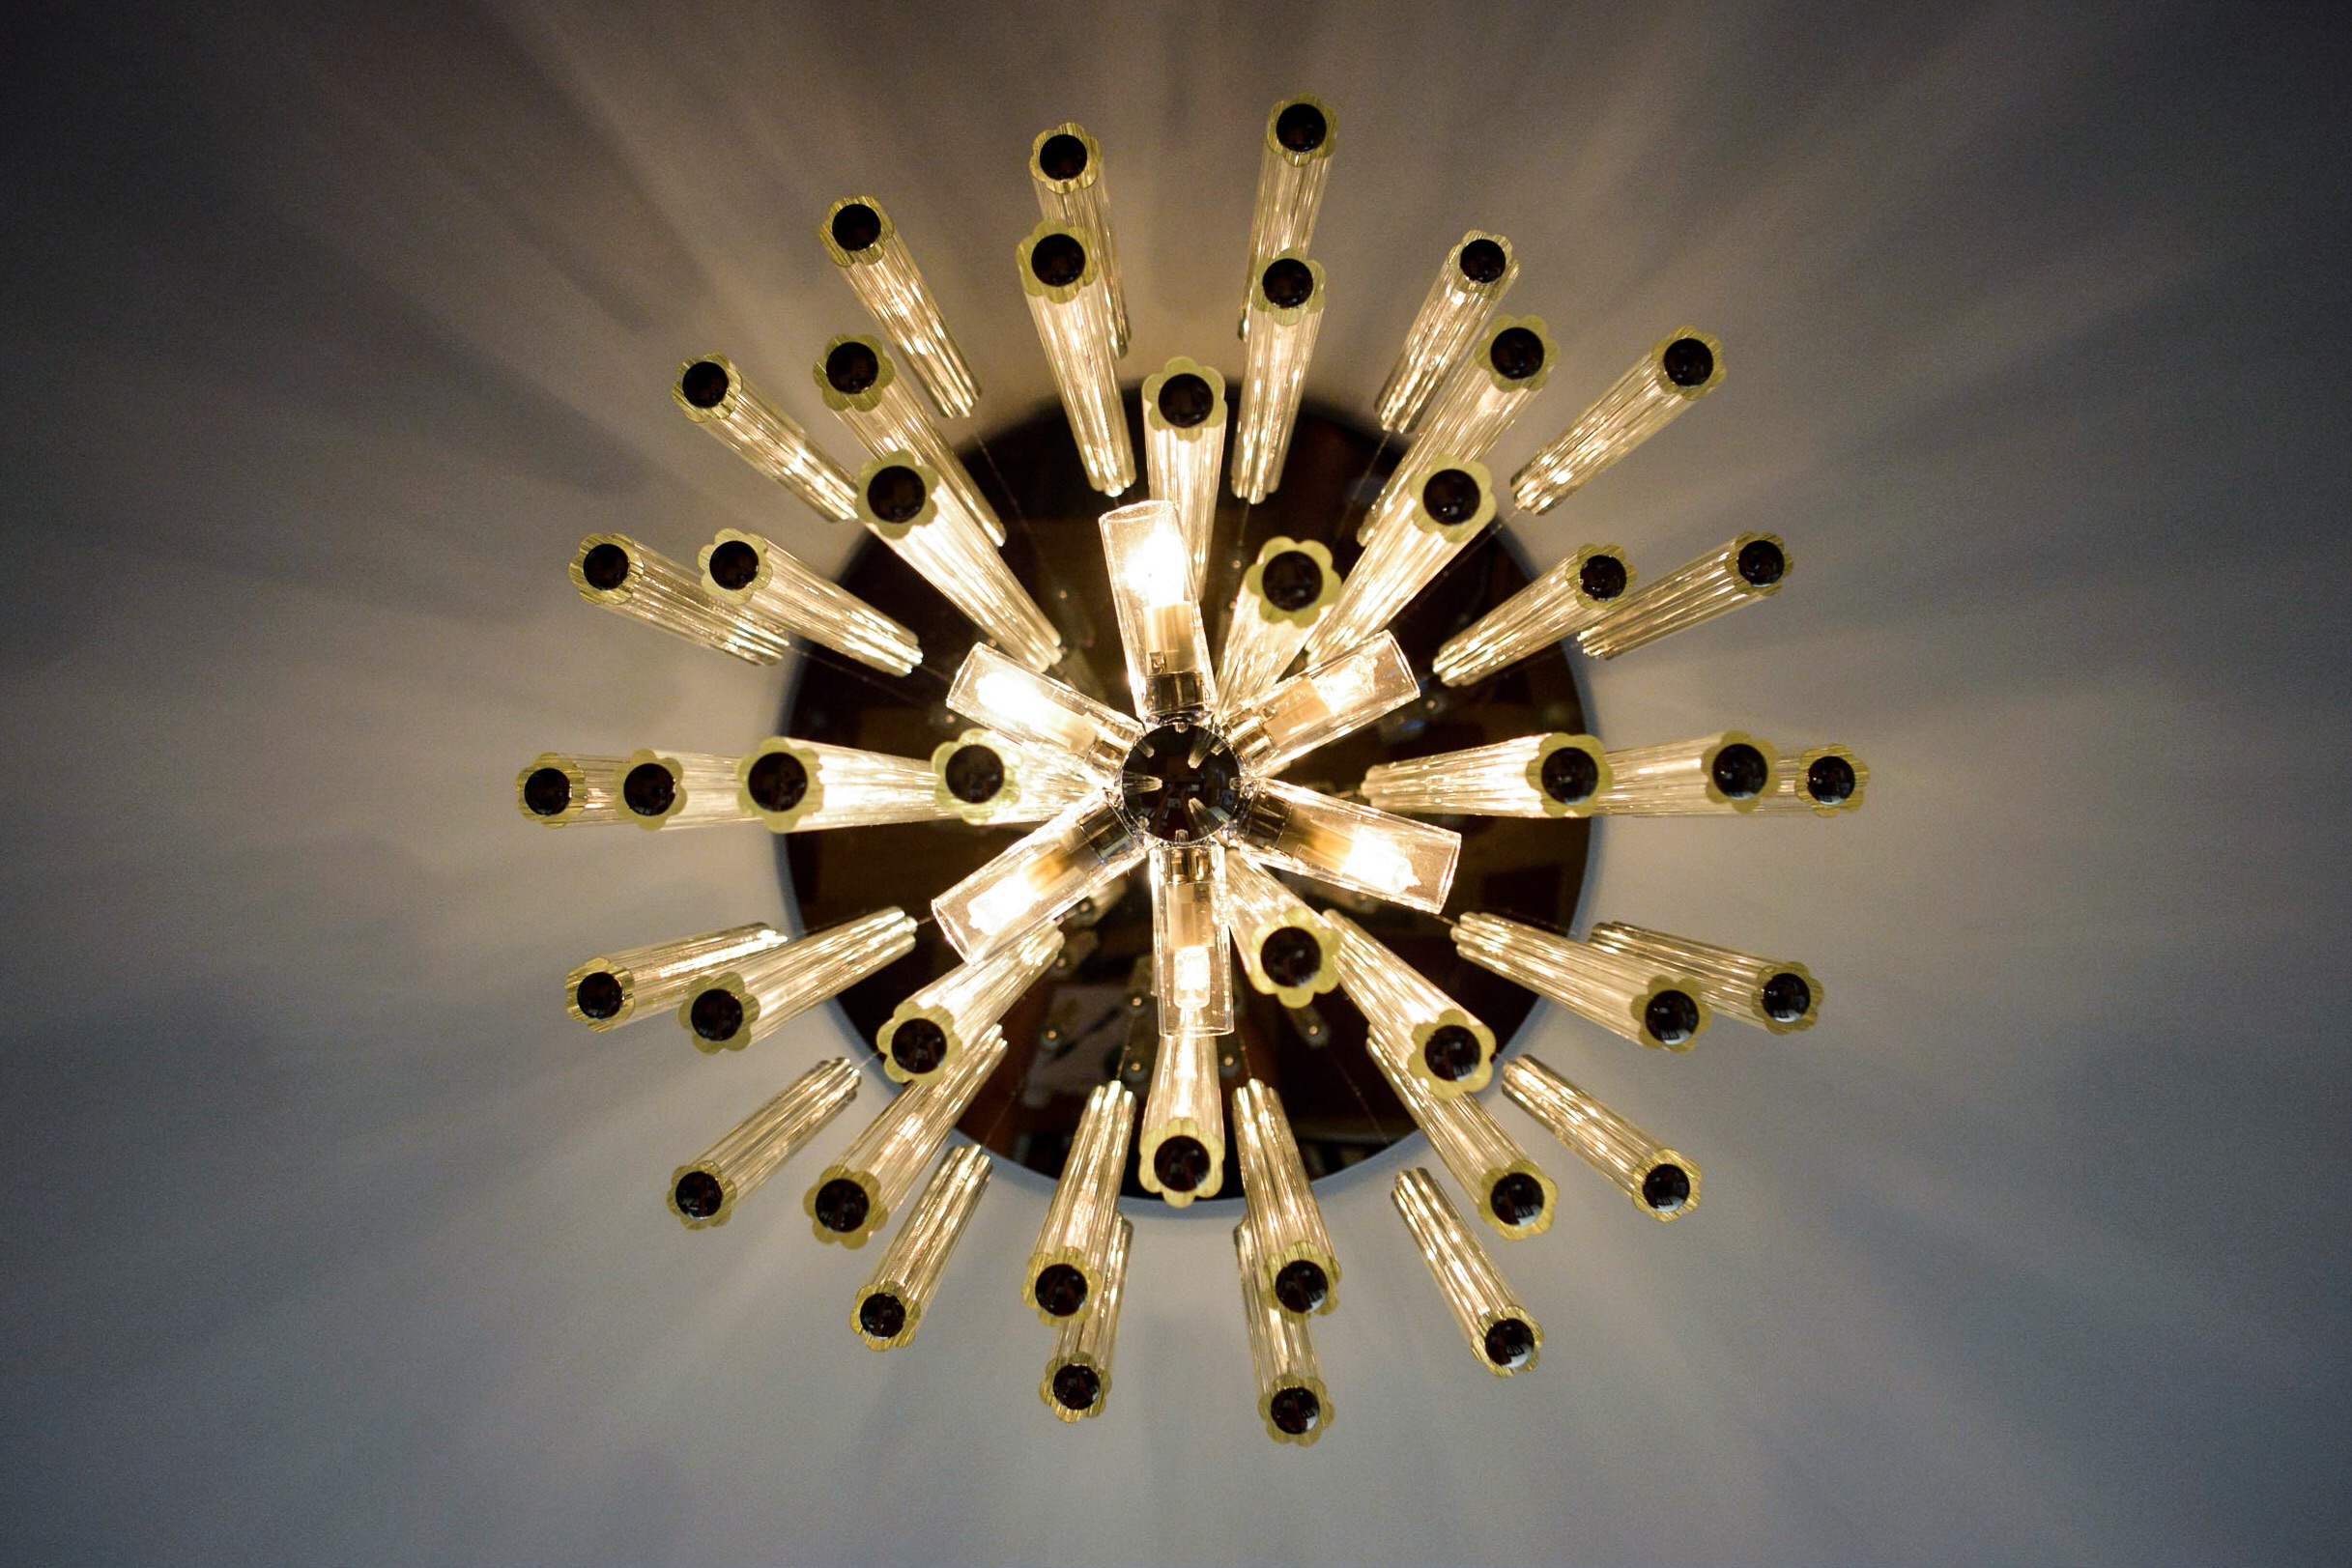
light, sunlight, flower, ceiling, reflection, lighting, circle, close up, symmetry, light fixture, chandelier, macro photography